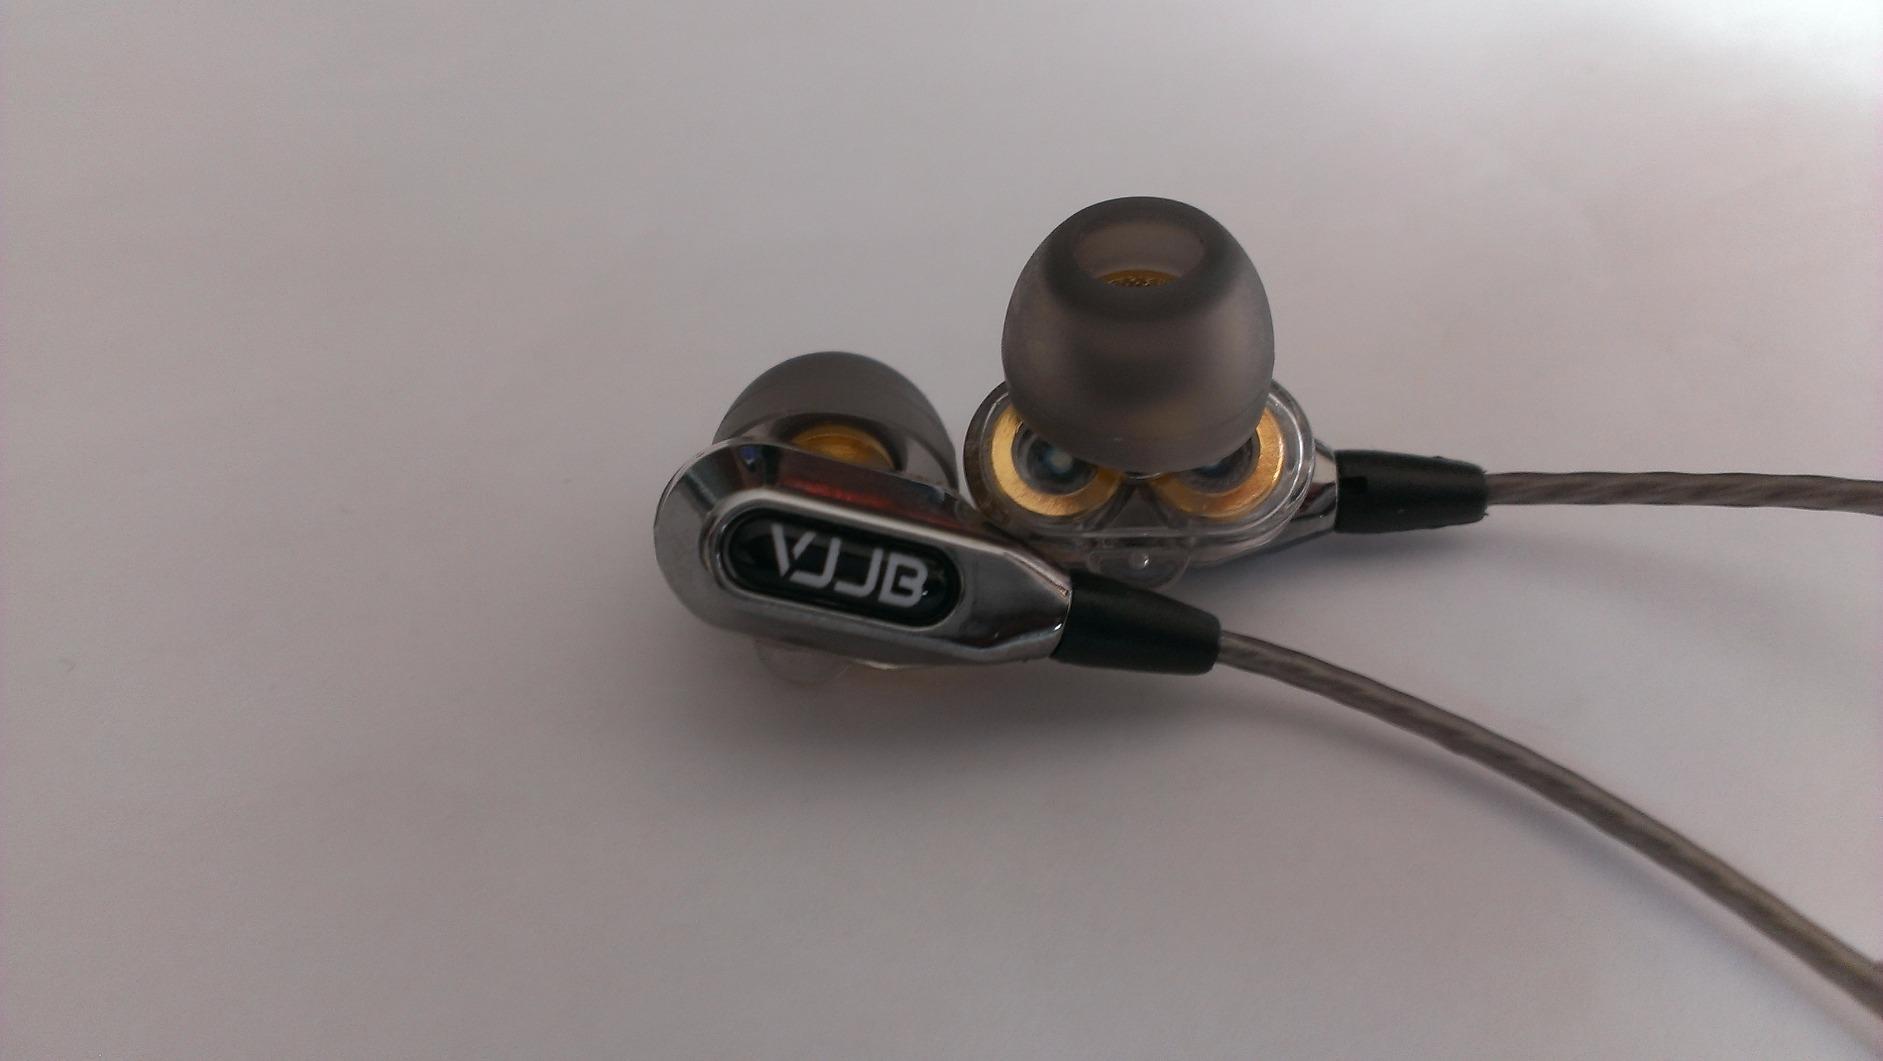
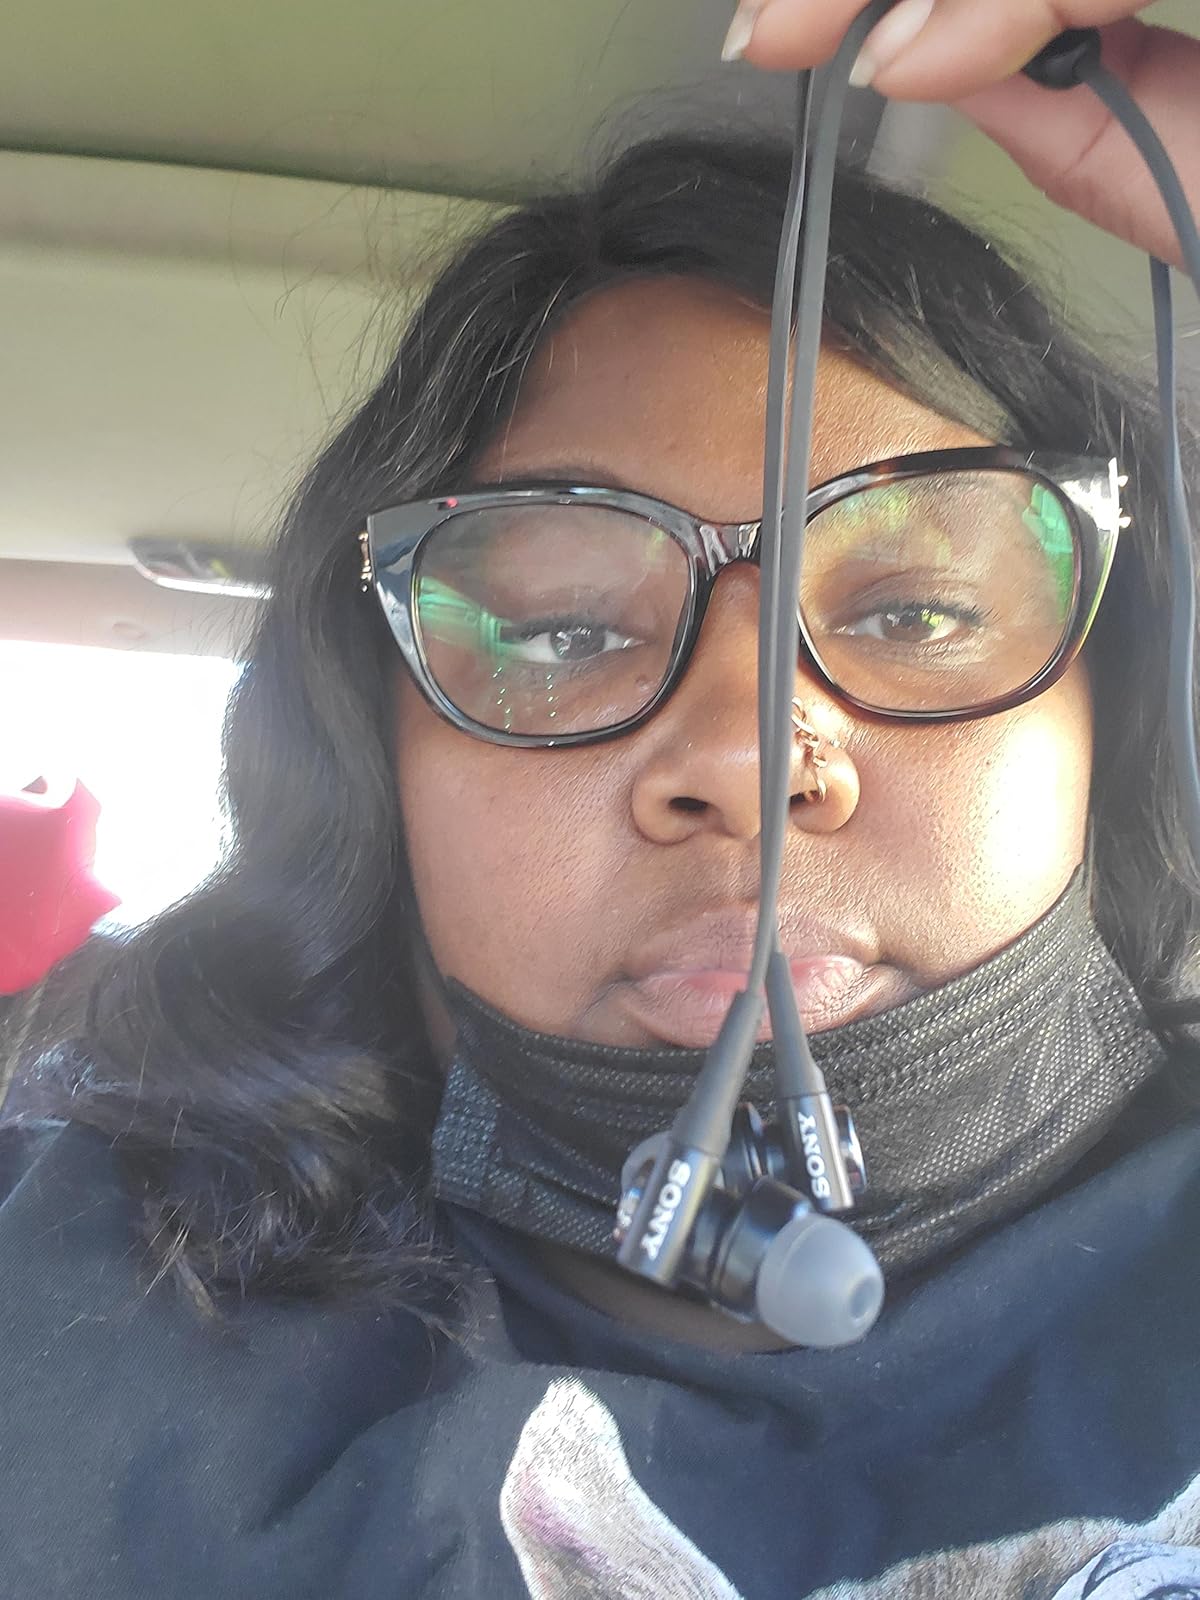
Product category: headphones
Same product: no